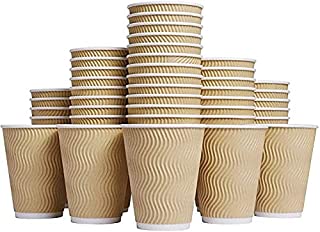
Label: paper